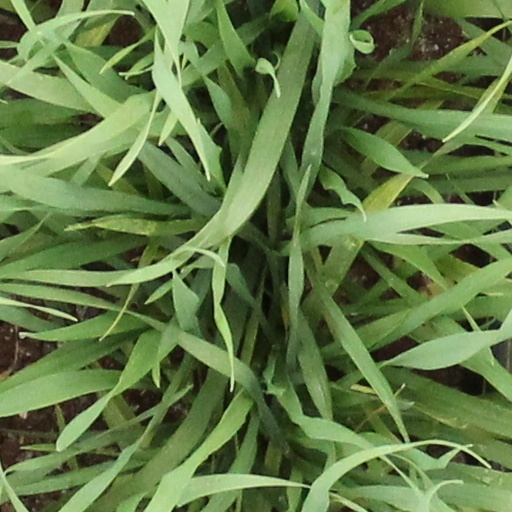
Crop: wheat